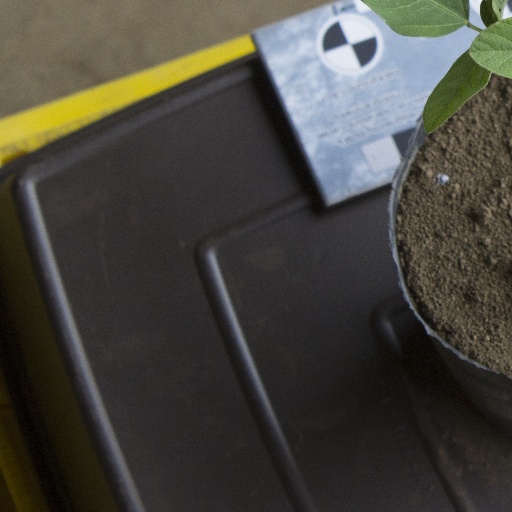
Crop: soybean